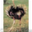
Label: bird